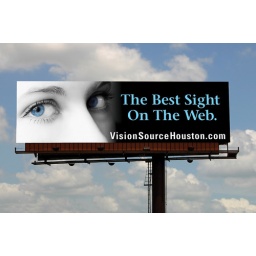
large billboard against blue sky